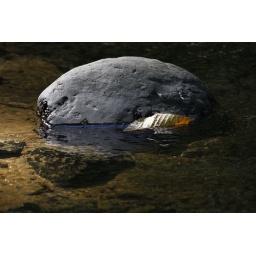
The water in the river was pretty clear looking.